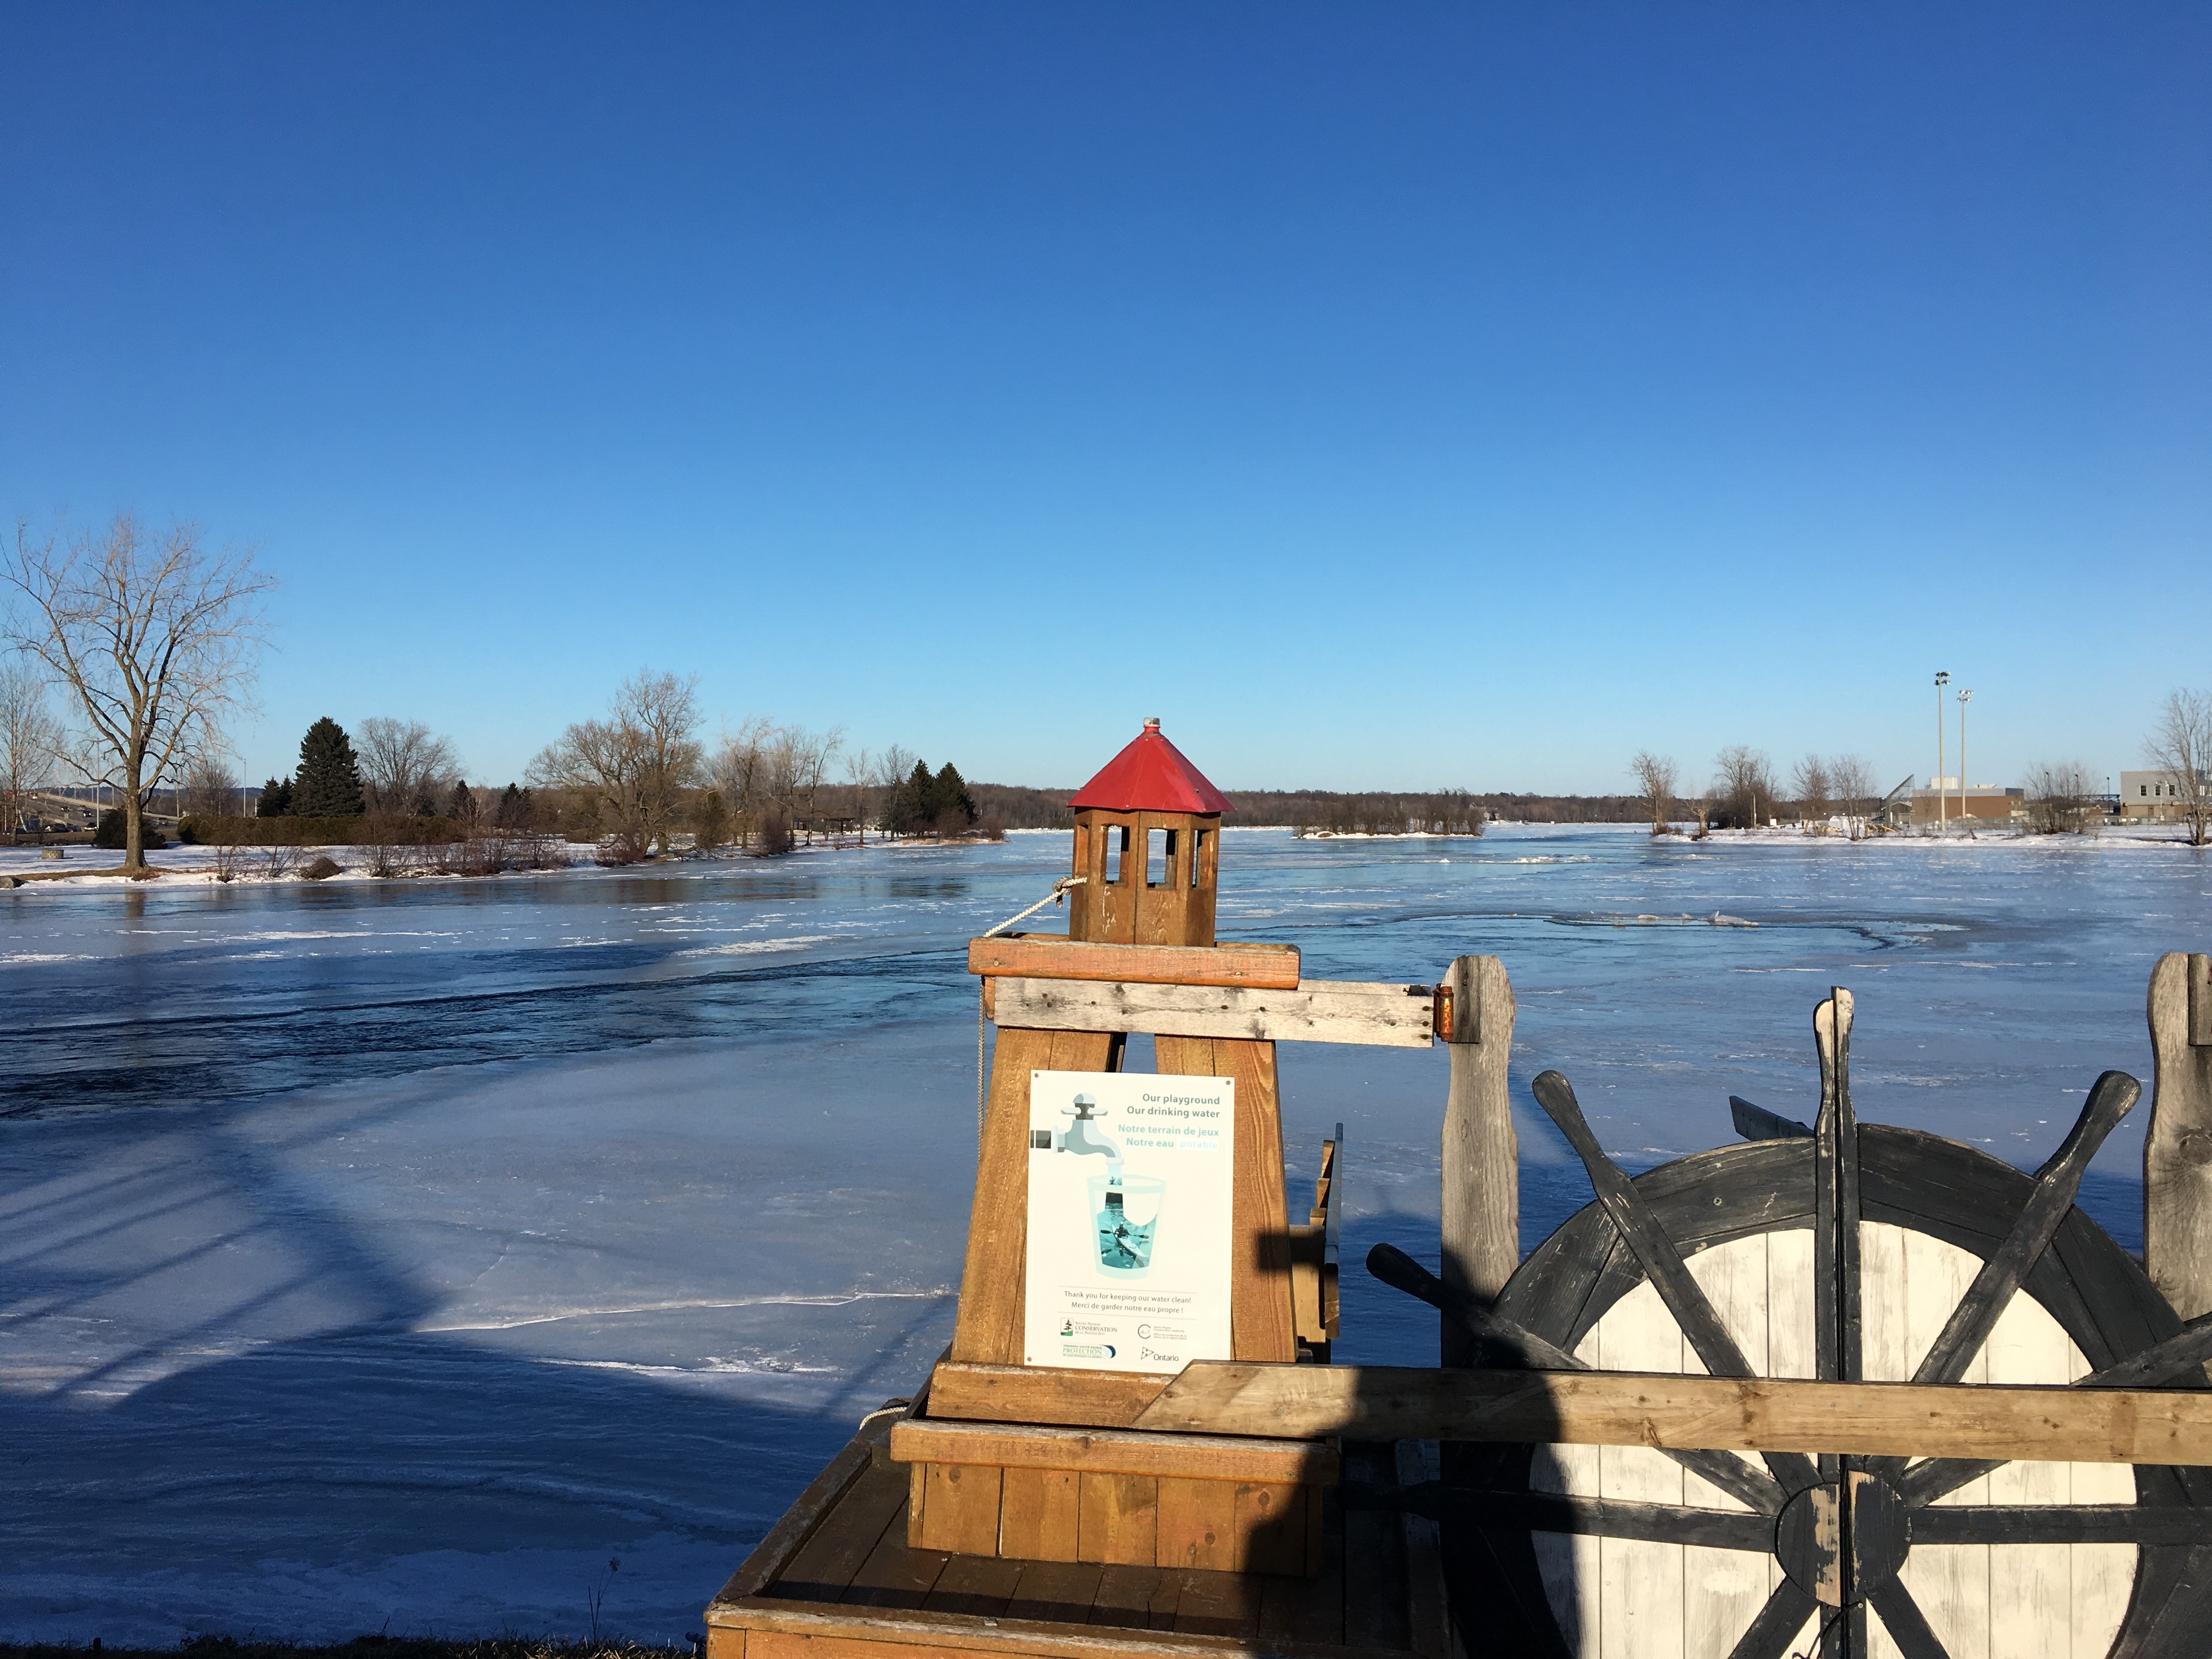
sea, coast, water, nature, snow, winter, lake, vacation, ice, evening, reflection, tower, season, frozen lake, waterway, canada, ontario